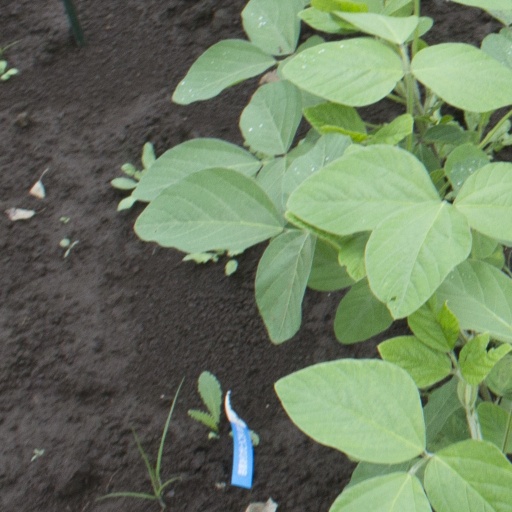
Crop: soybean